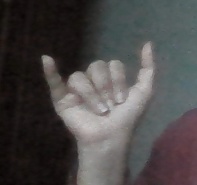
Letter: ya